Muncie, Indiana

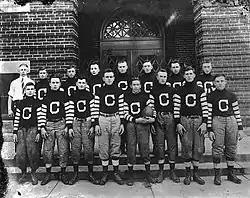

The black population in Muncie grew from 3.7% in 1890 to 5.6% in 1920 to 13.2% in 2013. Muncie's Riverside and Normal City neighborhoods had imposed sundown town rules by 1904, meaning "that unknown negroes who are found on the streets after nightfall are liable to be severely dealt with." In 1920, the city had the fifth-largest black population in Indiana, with 2,054 black residents. Two major parades were held by the Ku Klux Klan in 1922 and 1924, with the mayor and police chief attending the 1924 parade.